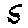
Label: 5